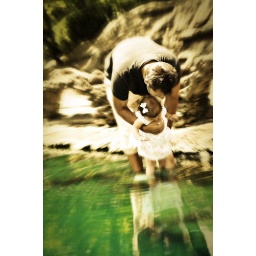
1 year old girl in the water with father, overlay, selective color